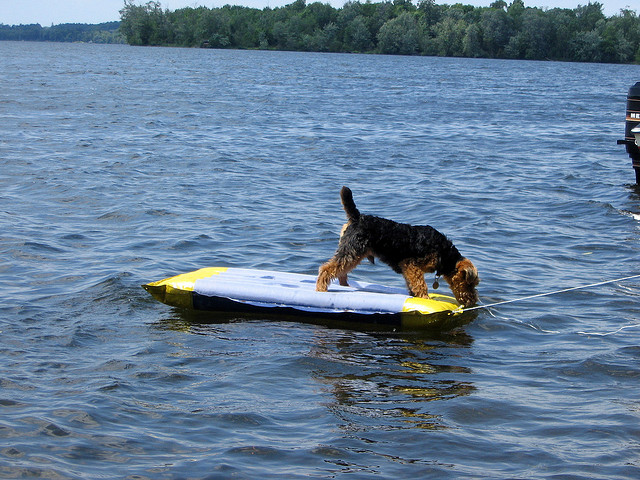
user: Given an image and a question. Answer the question in a short answer. Question: What is keeping the dog from sinking? Short Answer:
assistant: float